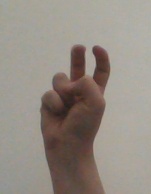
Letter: toot